Gametophyte

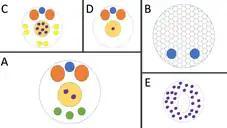
Multiple examples of the variation of cell number in mature seed plant female gametophytes prior to fertilization. Each cell contains one nucleus unless depicted otherwise. A: Typical 7 celled, 8 nucleate angiosperm female gametophyte (ex. "Tilia americana"). B: Typical gymnosperm female gametophyte with many haploid somatic cells illustrated with a honeycomb grid and two haploid germ cells (ex. "Ginkgo biloba"). C: Abnormally large 10 celled, 16 nucleate angiosperm female gametophyte (ex. "Peperomia dolabriformis"). D: Abnormally small 4 celled, 4 nucleate angiosperm female gametophyte (ex. "Amborella trichopoda"). E: Unusual gymnosperm female gametophyte that is singled celled with many free nuclei surrounding a pictured central vacuole (ex. "Gnetum gnemon"). Blue: egg cell. Dark orange: synergid cell. Yellow: accessory cell. Green: antipodal cell. Peach: central cell. Purple: individual nuclei.

The female gametophyte in gymnosperms differs from the male gametophyte as it spends its whole life cycle in one organ, the ovule located inside the megastrobilus or female cone. Similar to the male gametophyte, the female gametophyte normally is fully dependent on the surrounding sporophytic tissue for nutrients and the two organisms cannot be separated. However, the female gametophytes of "Ginkgo biloba" do contain chlorophyll and can produce some of their own energy, though, not enough to support itself without being supplemented by the sporophyte. The female gametophyte forms from a diploid megaspore that undergoes meiosis and starts being singled celled. The size of the mature female gametophyte varies drastically between gymnosperm orders. In Cycadophyta, Ginkgophyta, Coniferophyta, and some Gnetophyta, the single celled female gametophyte undergoes many cycles of mitosis ending up consisting of thousands of cells once mature. At a minimum, two of these cells are egg cells and the rest are haploid somatic cells, but more egg cells may be present and their ploidy, though typically haploid, may vary. In select Gnetophyta, the female gametophyte stays singled celled. Mitosis does occur, but no cell divisions are ever made. This results in the mature female gametophyte in some Gnetophyta having many free nuclei in one cell. Once mature, this single celled gametophyte is 90% smaller than the female gametophytes in other gymnosperm orders. After fertilization, the remaining female gametophyte tissue in gymnosperms serves as the nutrient source for the developing zygote (even in Gnetophyta where the diploid zygote cell is much smaller at that stage, and for a while lives within the single celled gametophyte).